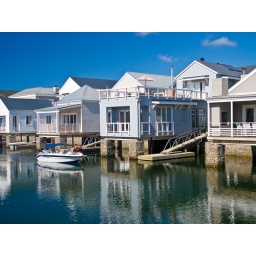
Spiced Breeze - A unique 3 bedroom home built over the water with its own jetty.